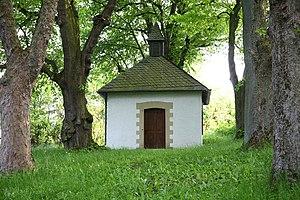
Henglarn qui forme actuellement la partie occidentale de Lichtenau, dans le land Rhénanie-du-Nord-Westphalie en Allemagne, appartient à l'arrondissement de Paderborn.